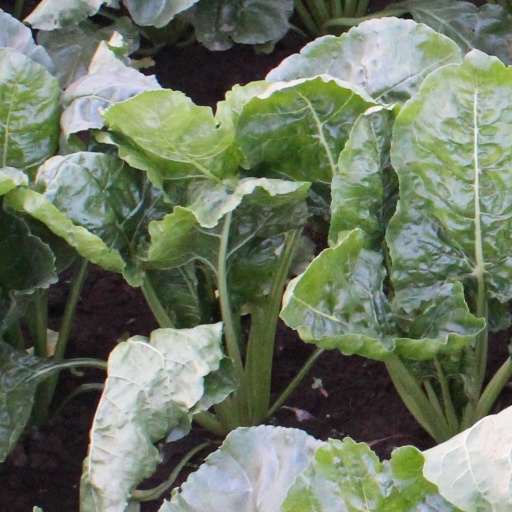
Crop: sugar beet